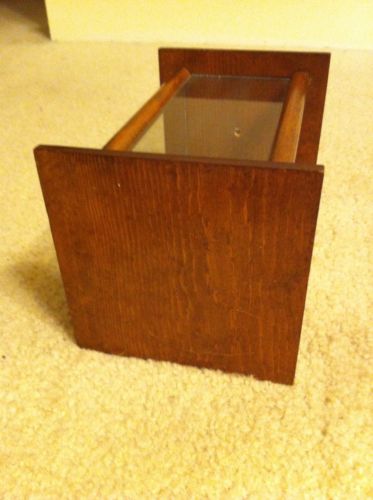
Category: cabinet